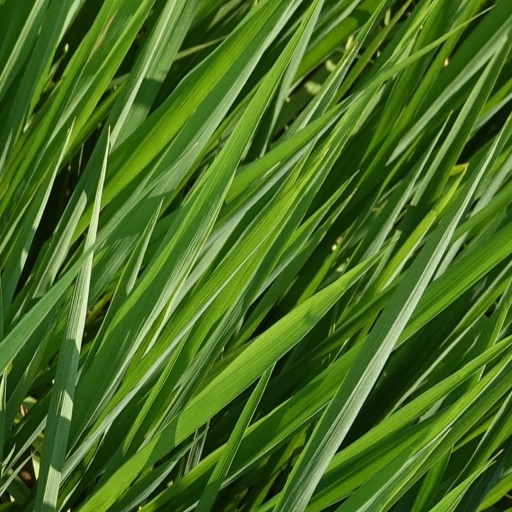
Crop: rice